Renault F-Type engine

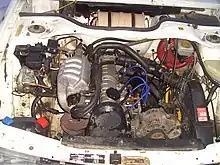
An F3R engine, installed in a Moskvitch 214145 "Svyatogor"

The F3x is mechanically similar to the "F2x", only used a monopoint-EFI system. Some later versions were equipped with multi-point fuel injection. A turbocharged version designed by Porsche was available for the Volvo 400-series.